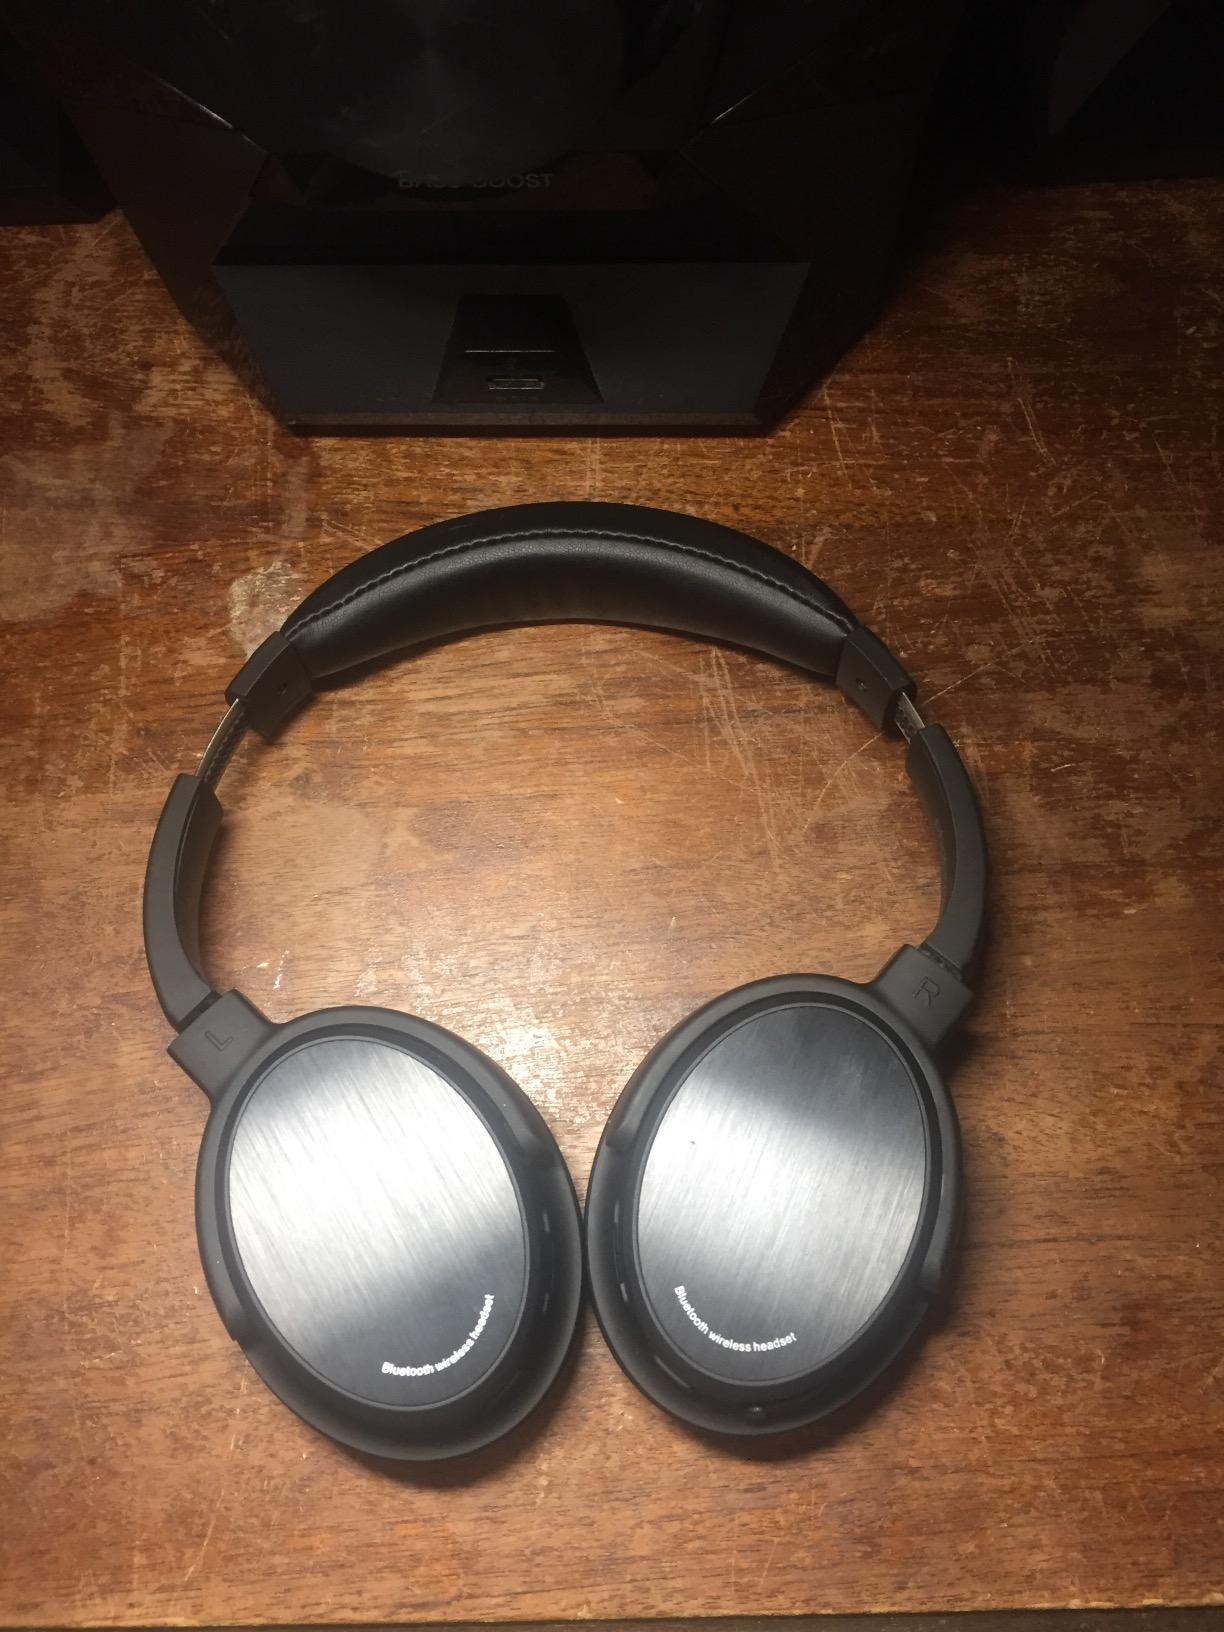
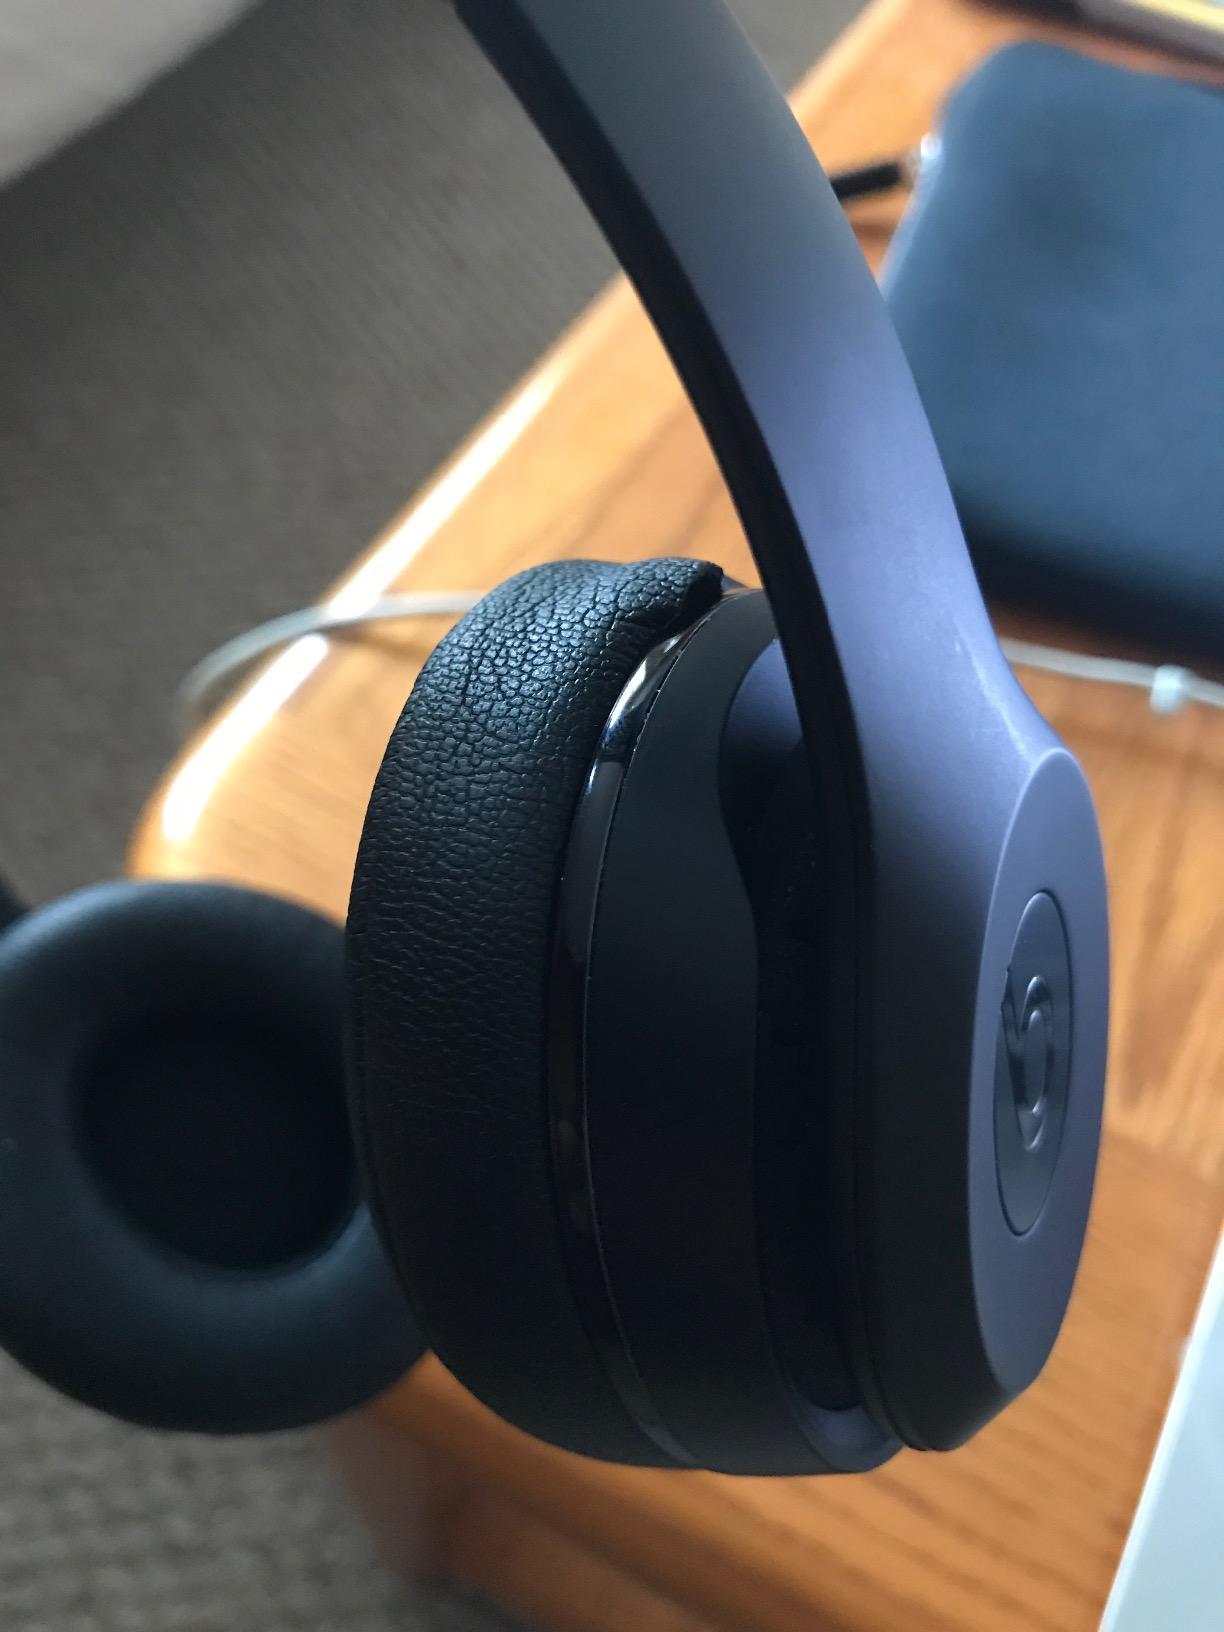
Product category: headphones
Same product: no